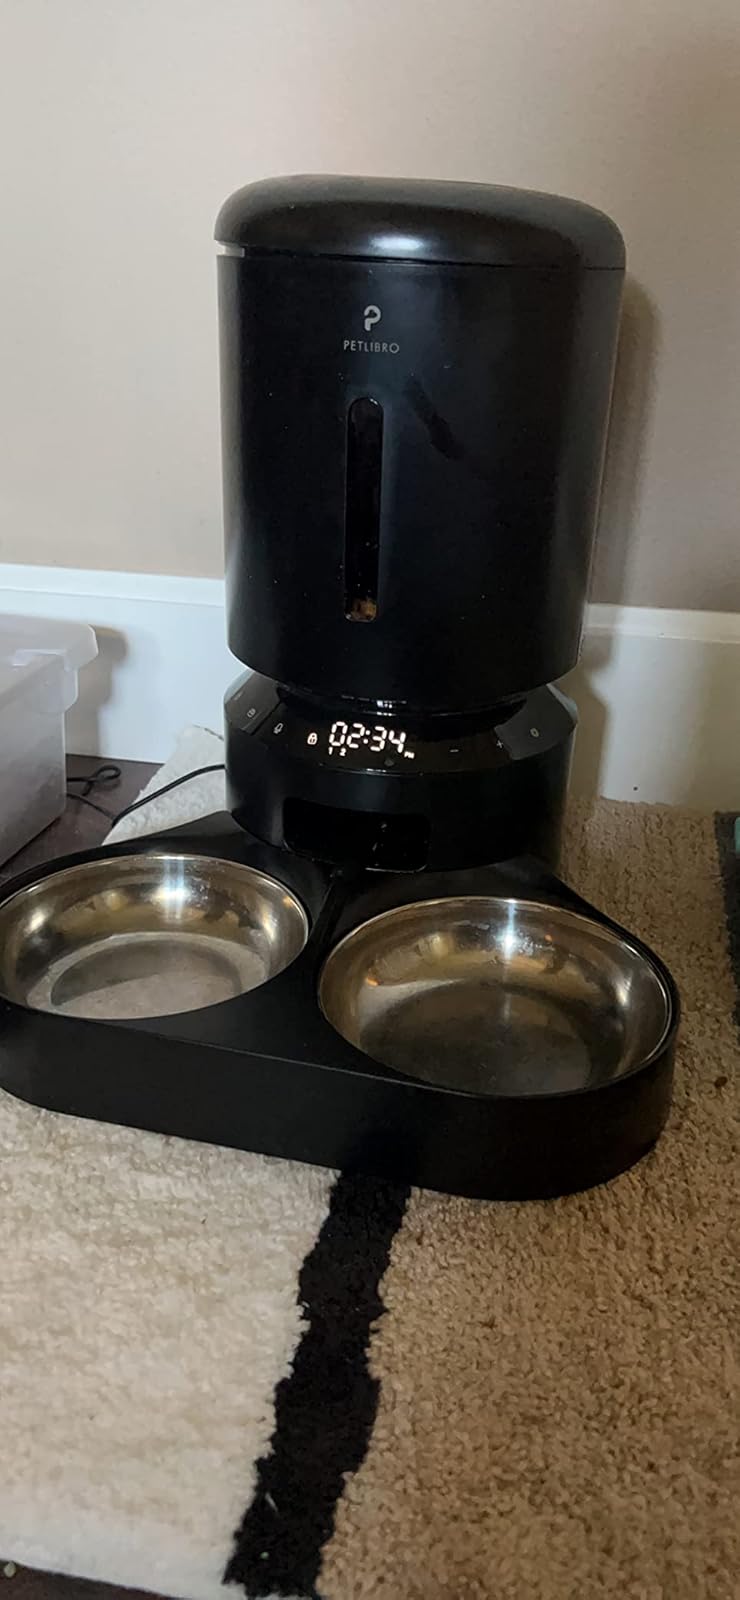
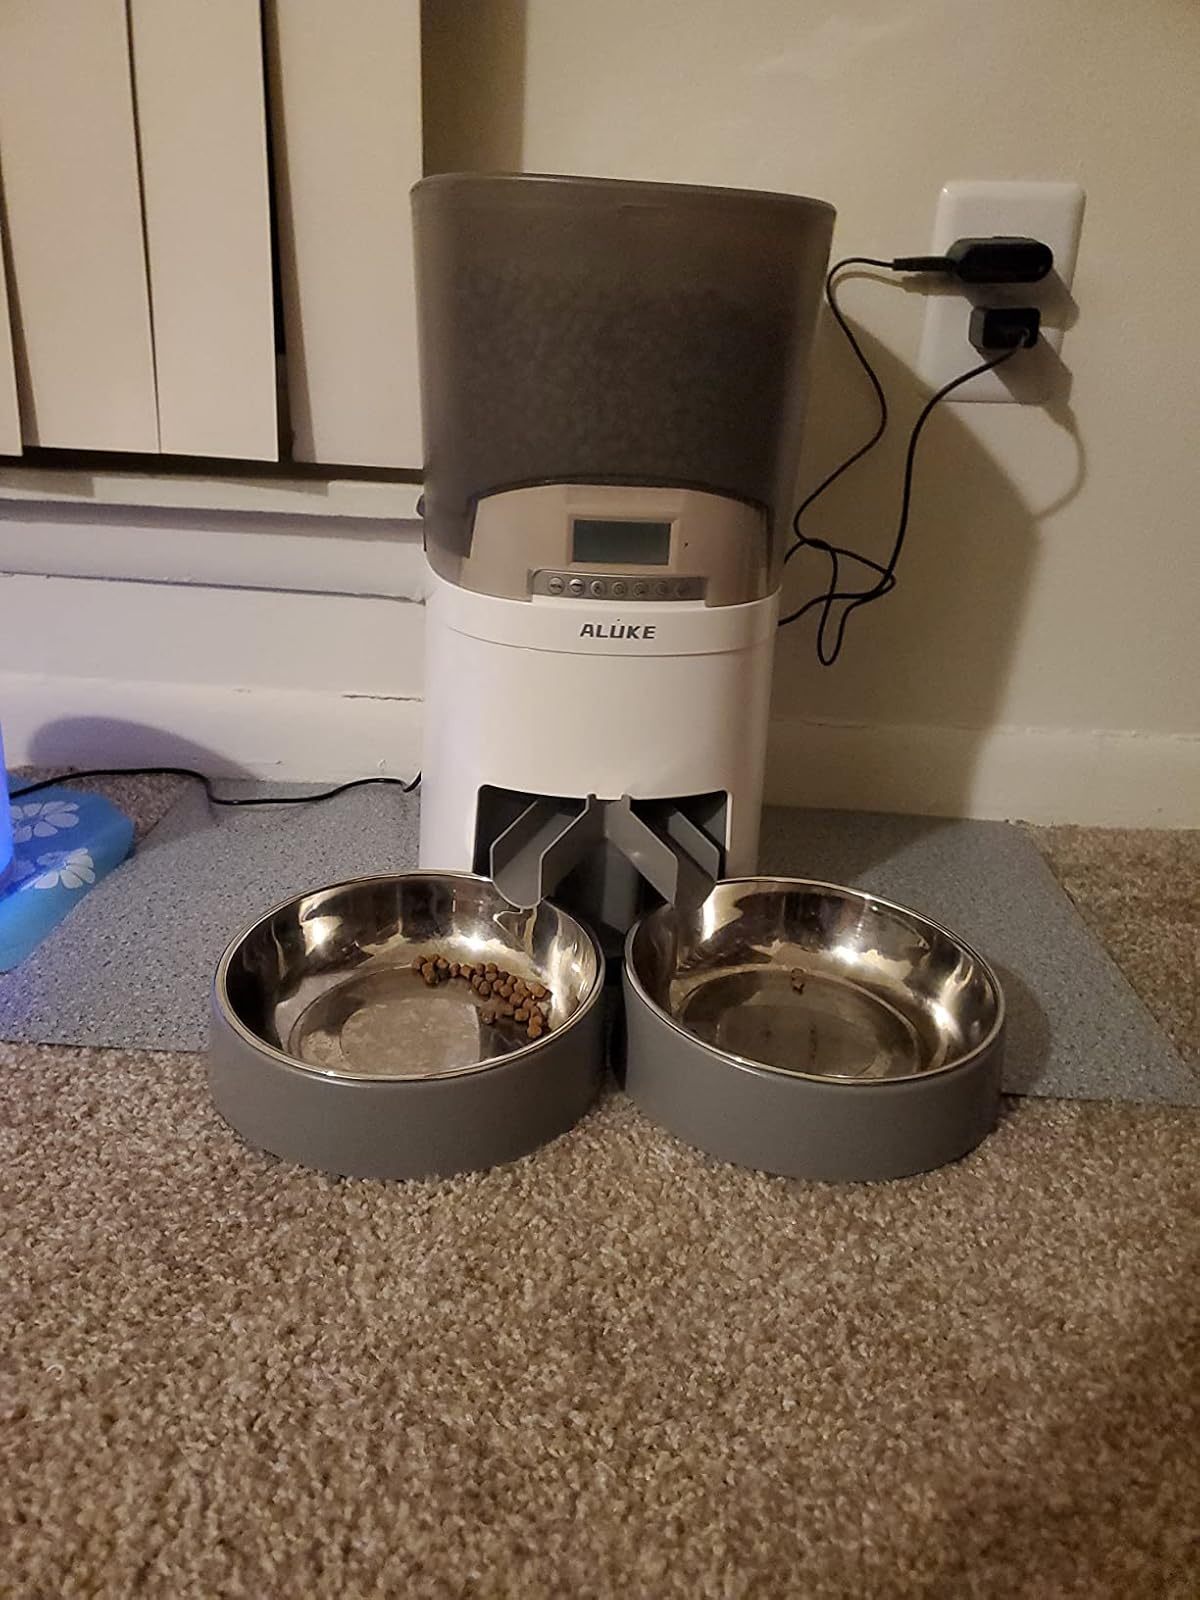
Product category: items_feeder
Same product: no